Isaac E. Avery

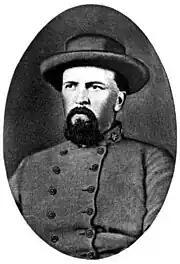
Colonel Isaac Erwin Avery

Accolades were quick to come for the fallen Tar Heel colonel. The man who assumed the brigade command with Avery's demise, Col. Archibald C. Godwin, wrote in his official report: "Here I learned for the first time that our brigade commander (Col. Isaac E. Avery), had been mortally wounded. In his death the country lost one of her truest and bravest sons, and the army one of its most gallant and efficient officers."